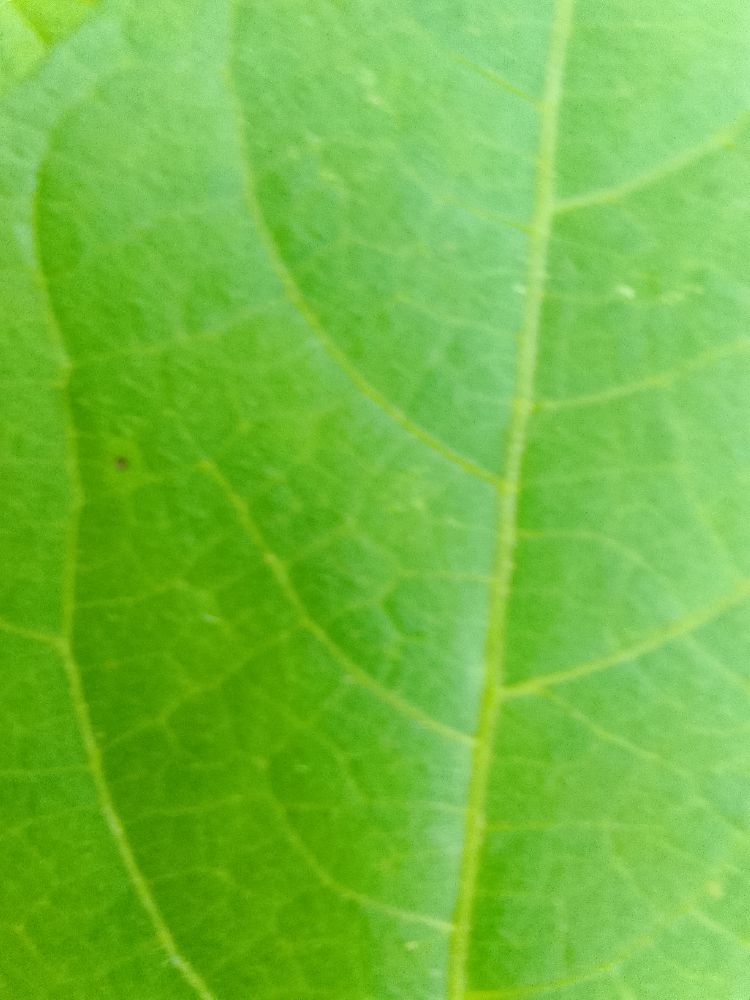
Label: healthy